Legerwood Kirk

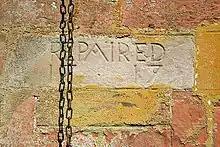
A datestone at the kirk

There has been a religious establishment at Legerwood since, at least, 1127 as John, a priest at Ledgaresude, as it was known, was a witness to a charter of that year. Walter de Lauder granted the church to the monks of Paisley Abbey in 1164 and they held the church and its tithes until the coming of the reformed church in Scotland in 1560. There is more mention of Legerwood in 1296 when the vicar, Walter, swore fealty to Edward I of England in 1296 at Berwick-upon-Tweed. The church still retains its original Norman chancel.